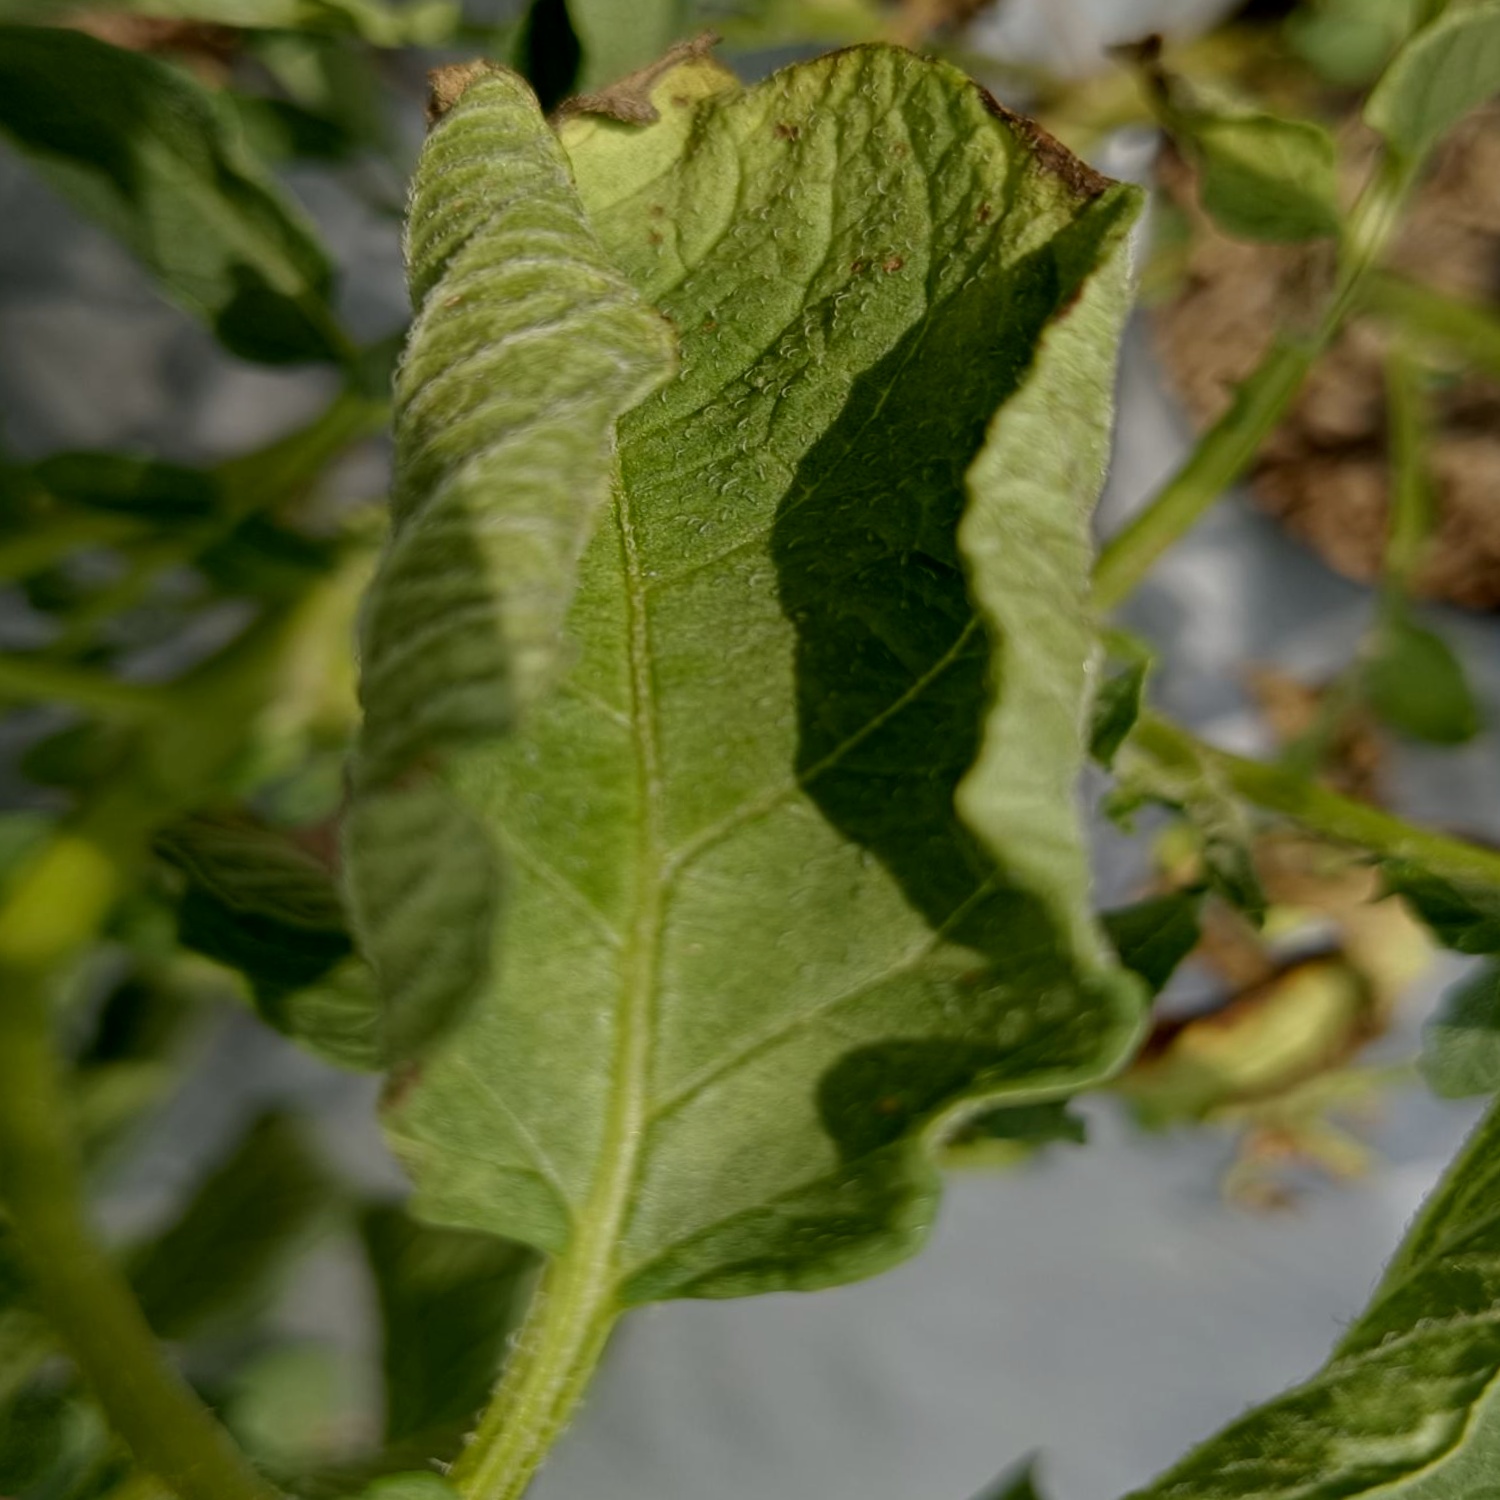
Etiqueta: Pudricion_Parda